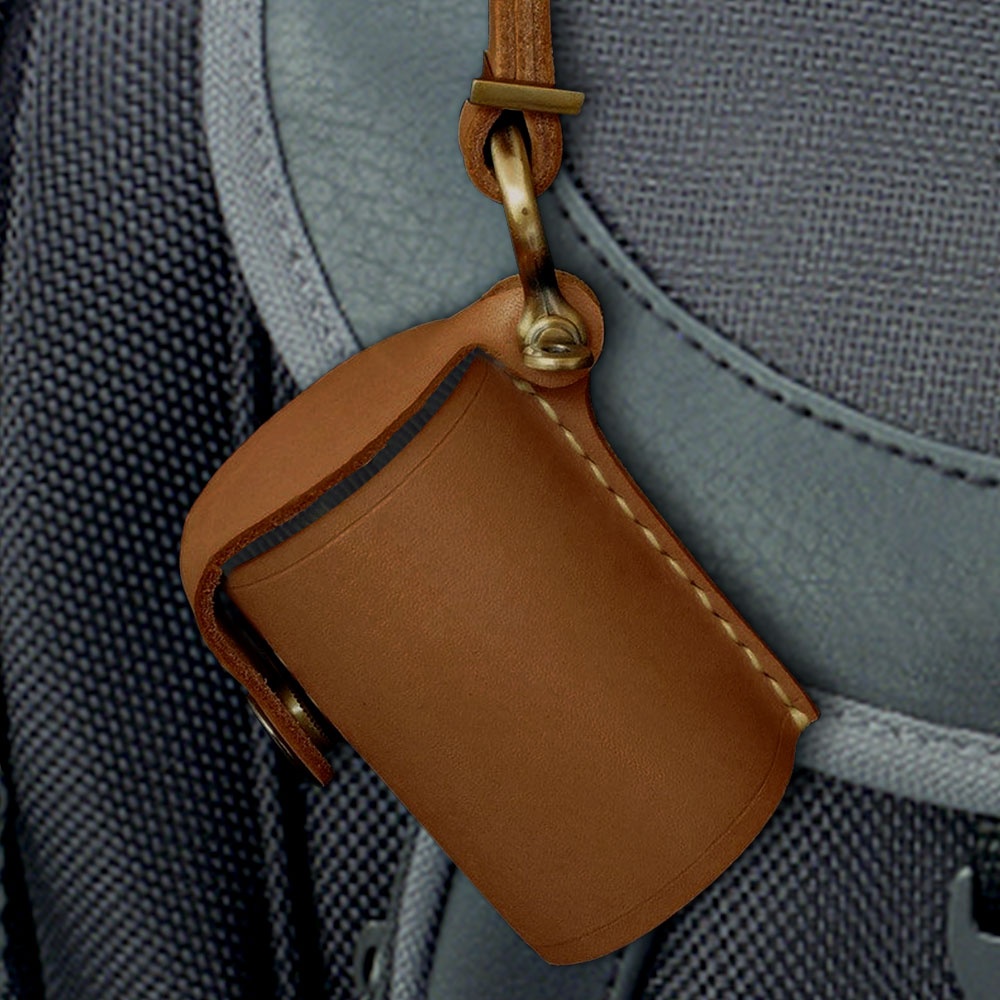
Brown Digital Camera Accessories Camera PU Leather Film Bottle Case Film Storage Holster Key Chain
Classic and minimal design, stylish, durable, An eye catching and functional accessories. It also available for comfortable of use whatever you can hang with your camera's bag or belt loops. It is also designed for whatever you would like to put in: coins, small headphone or other trinkets. Which depends on your creative ideas. Material: PU Leather, Plastic Color: Brown Size: High - 2.2 inch, Wide - 1.4 inch
Brand: MadeMine
Category: Cameras & Optics > Camera & Optic Accessories > Camera Parts & Accessories > Camera Bags & Cases > Camera Holster Bags